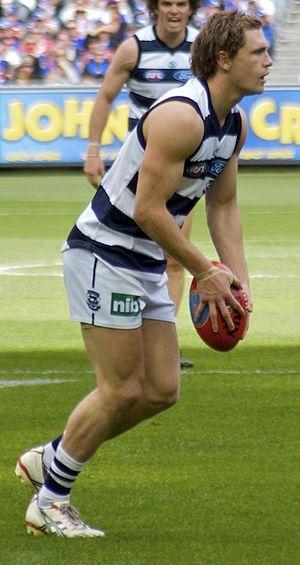
L'Australian Football League est le championnat élite professionnel de football australien en Australie. À travers la AFL Commission, l'AFL sert aussi d'instance dirigeante sportive et est responsable des règles du jeu. Ce championnat fermé, a été fondé en tant que Victorian Football League session de la précédente Victorian Football Association avec sa saison inaugural commencée en 1897. La compétition comprend à l'origine seulement des équipes se trouvant dans l'état australien de Victoria, le nom de la compétition ayant pris le nom d'Australian Football League lors de la saison 1990, après son extension aux autres États pendant les années 1980. Il s'agit de la compétition sportive la plus populaire dans ce pays avec 36 428 spectateurs par match en 2011.